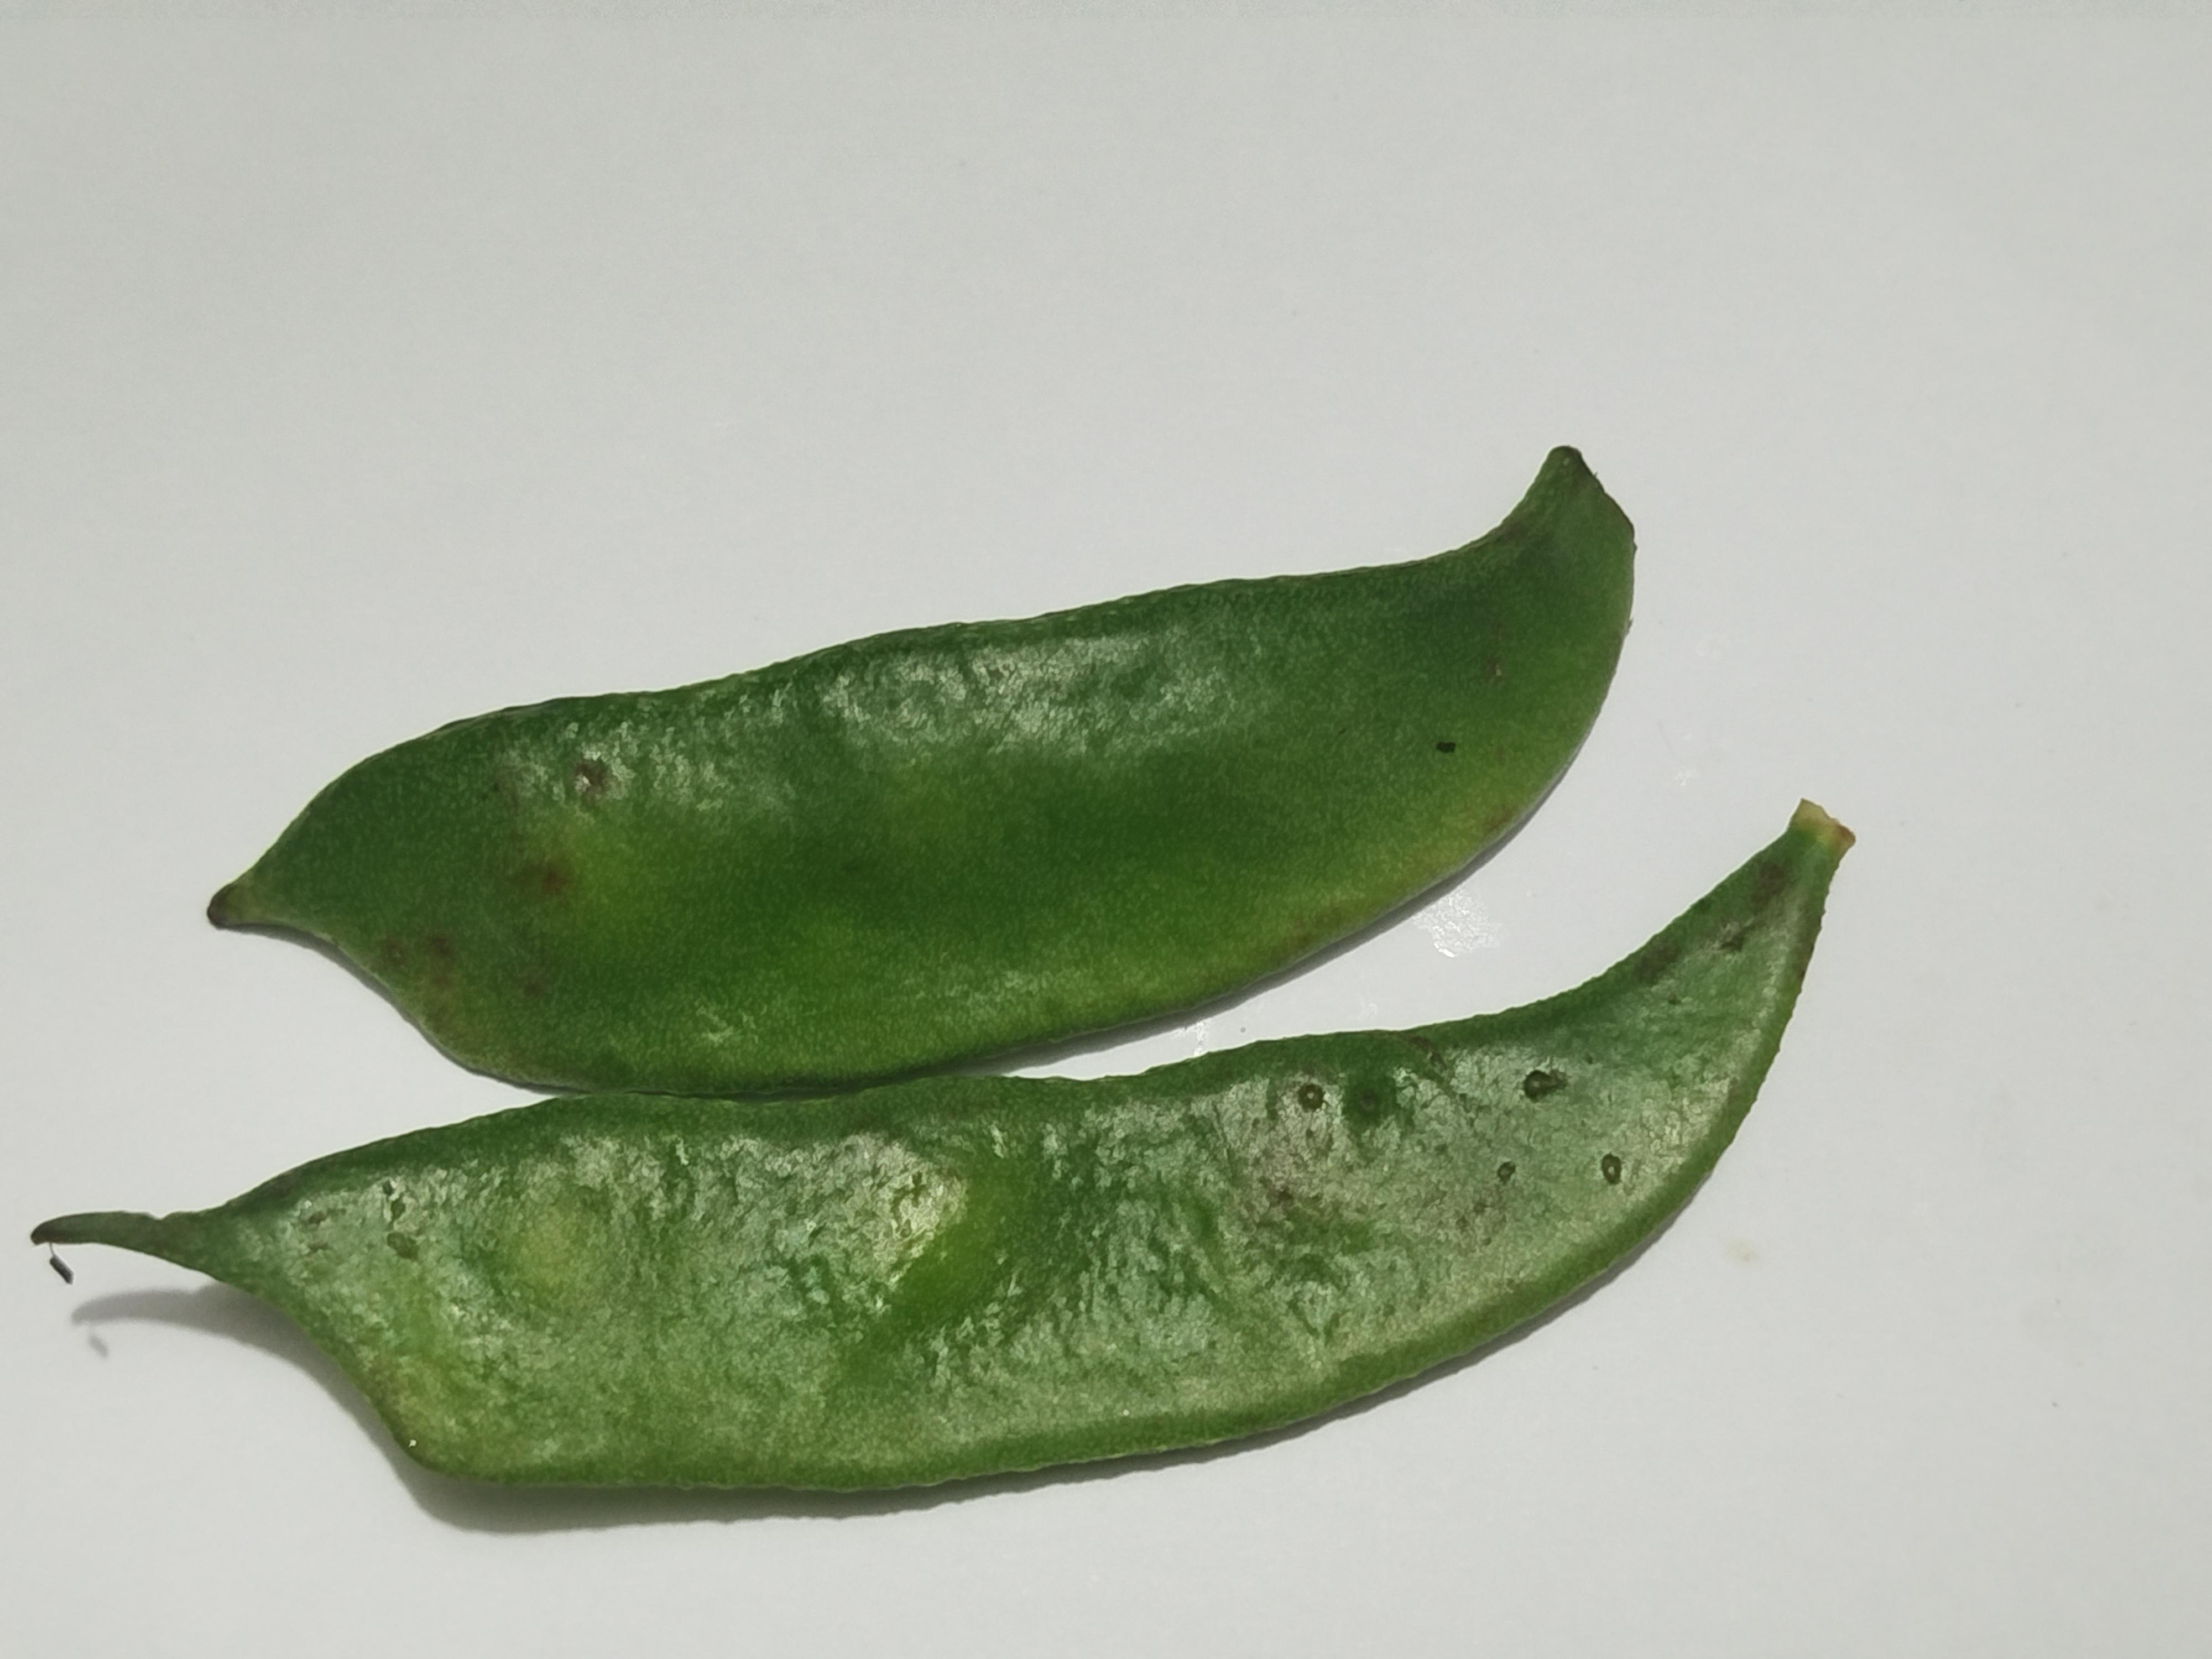
Label: Bean